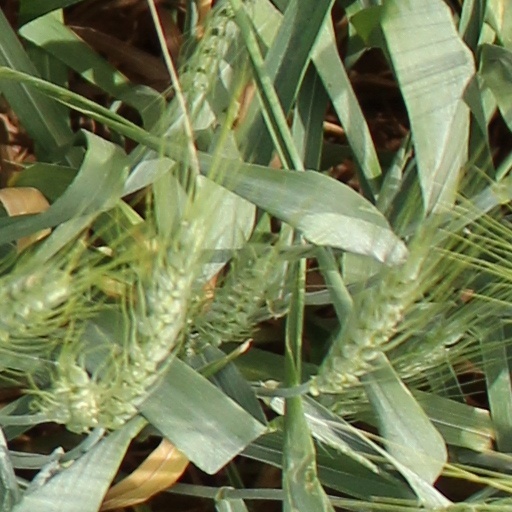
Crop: wheat